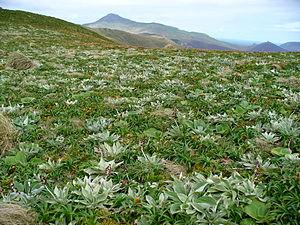
La toundra des îles subantarctiques et des Antipodes est une écorégion terrestre définie par le Fonds mondial pour la nature, qui appartient au biome de la toundra de l'écozone australasienne. Elle rassemble cinq groupes insulaires de l'océan Austral : les îles Bounty, les îles Auckland, les îles des Antipodes et l'île Campbell, sous juridiction néo-zélandaise, et l'île Macquarie, rattachée à la Tasmanie australienne.